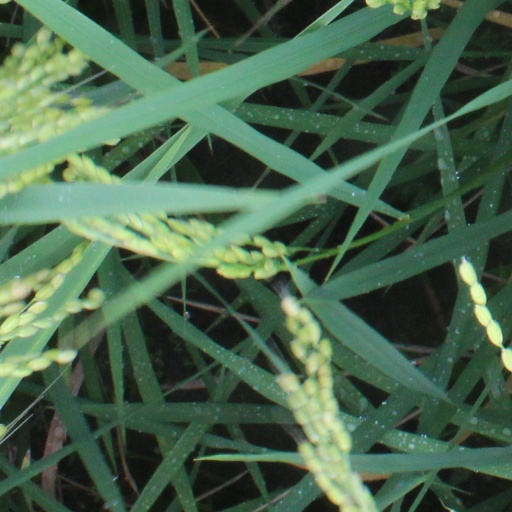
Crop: rice